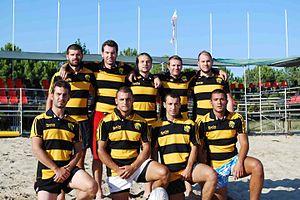
Equipe de Beach-rugby des Lions en 2010 à Kavala
Thessaloniki Lions Rugby Club, est un club de rugby à XV grec évoluant depuis 2008 dans le Championnat de Grèce de rugby à XV jusqu'à son arrêt, soit le plus haut niveau national grec de rugby à XV. Il est basé dans l'agglomération de la ville de Thessalonique. Il regroupe plus d'une quarantaine de licenciés. Il a pris la troisième place du championnat en 2013.